Walter H. Auble

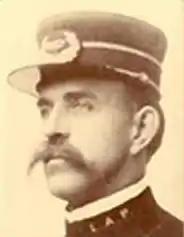

Walter H. Auble (November 26, 1862 – September 9, 1908) was the police chief in Los Angeles, California, on a one-year appointment from November 1905 to 1906.